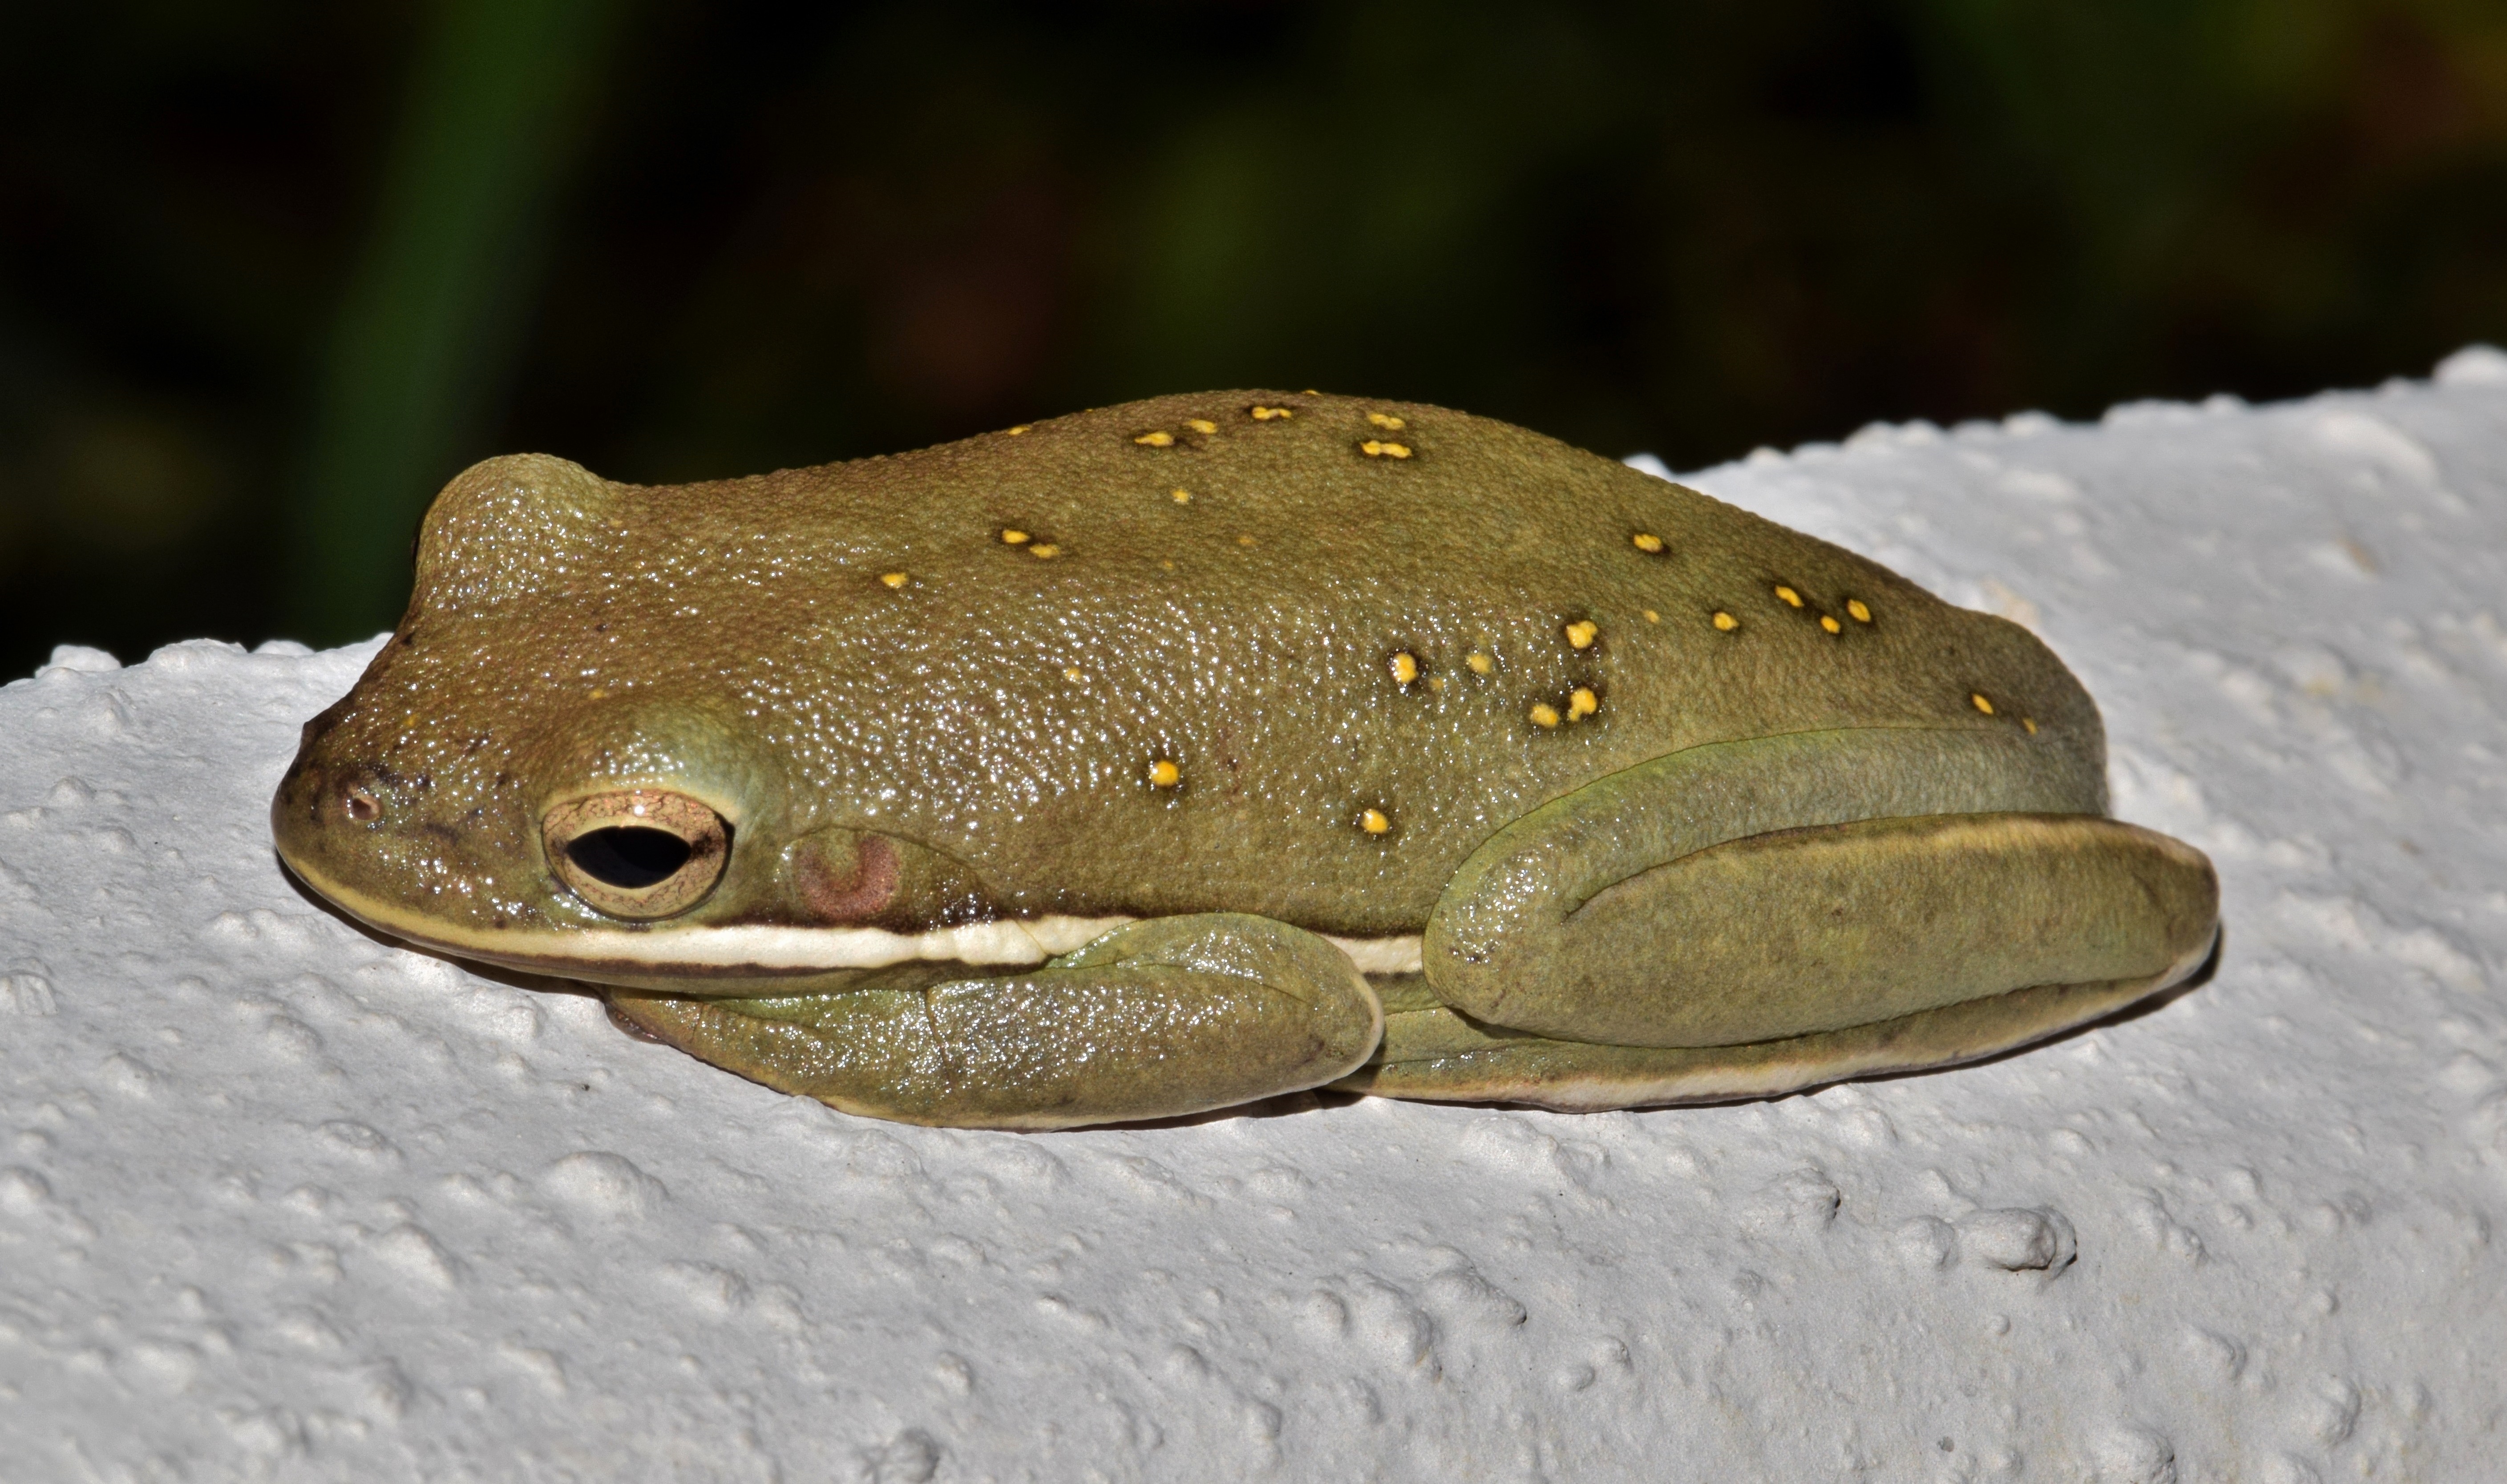
nature, night, animal, wildlife, green, biology, sitting, frog, toad, amphibian, fauna, tree frog, close up, vertebrate, creature, nocturnal, macro photography, croak, american green tree frog, croaking, hyla cinerea, bullfrog, ranidae, marine biology